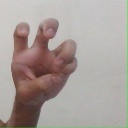
अक्षर: छ